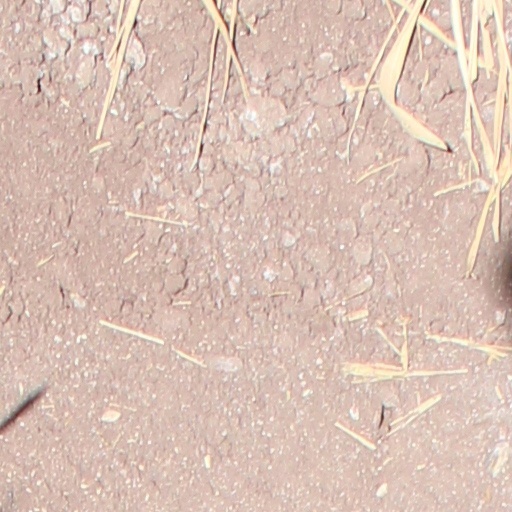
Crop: wheat